United States Mint

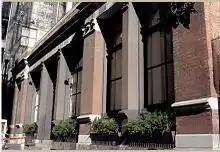
The First U.S. Branch Mint in California, which opened on April 3, 1854, is located at 608–619 Commercial Street in San Francisco. The building now houses the San Francisco Historical Society.

The first authorization for the establishment of a mint in the United States was in a resolution of the Congress of the Confederation of February 21, 1782, and the first general-circulation coin of the United States, the Fugio cent, was produced in 1787 based on the Continental dollar.